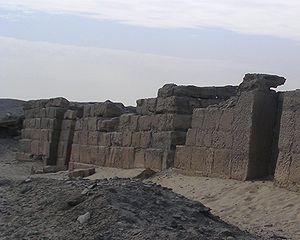
Abousir est un site archéologique situé à vingt-cinq kilomètres au sud-ouest du Caire, connu par les pyramides de plusieurs pharaons de la Vᵉ dynastie.